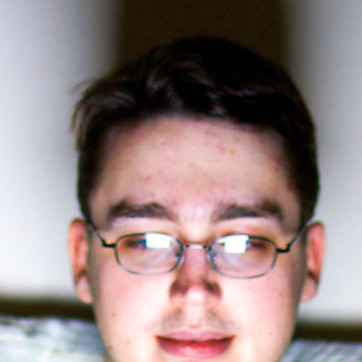
Material: skin